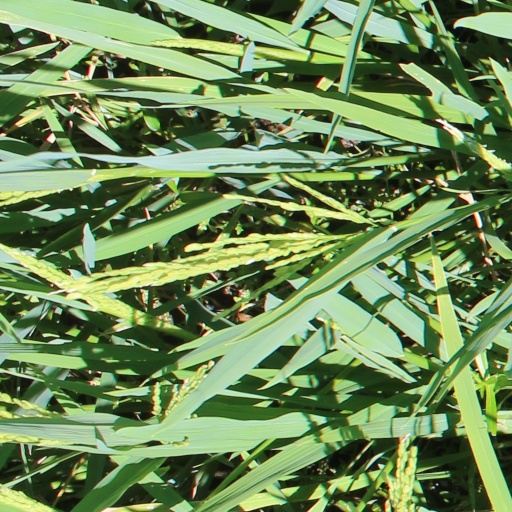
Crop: rice